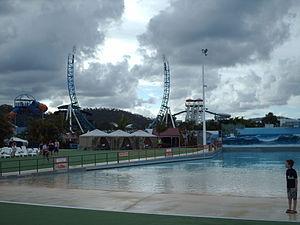
Half Pipe Coaster est un modèle de montagnes russes lancées navette du constructeur suisse Intamin. Le premier exemplaire de ce modèle a été construit en 2003 à Särkänniemi, en Finlande. Il en existe sept en fonctionnement actuellement.
Ces différentes listes sont non exhaustives.